Tom Leigh (RAF officer)

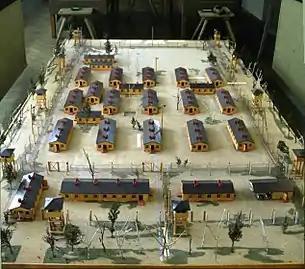
Model of Stalag Luft III prison camp.

He was one of the 76 men who escaped the prison camp on the night of 24–25 March 1944, in the escape now famous as "the Great Escape". When the Germans discovered the escape they began extensive well planned manhunts.